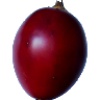
Label: Tamarillo 1